Martin Balluch

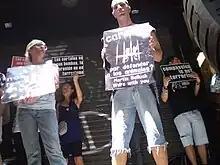
Activists protesting against the jailing of the Austrian animal rights advocates

Balluch became active within the animal rights movement in 1985, moving to full-time advocacy in 1997 while at Cambridge.Balluch, Martin. "How Austria achieved a historic breakthrough for animals" in Singer, Peter (ed.) "In Defense of Animals: The Second Wave", Blackwell, 2006, pp. 157-166 (paperback edition)